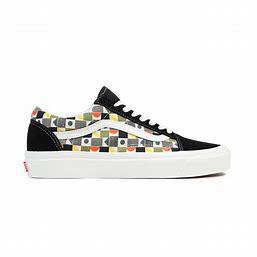
Brand: Vans
Model: UA Old Skool